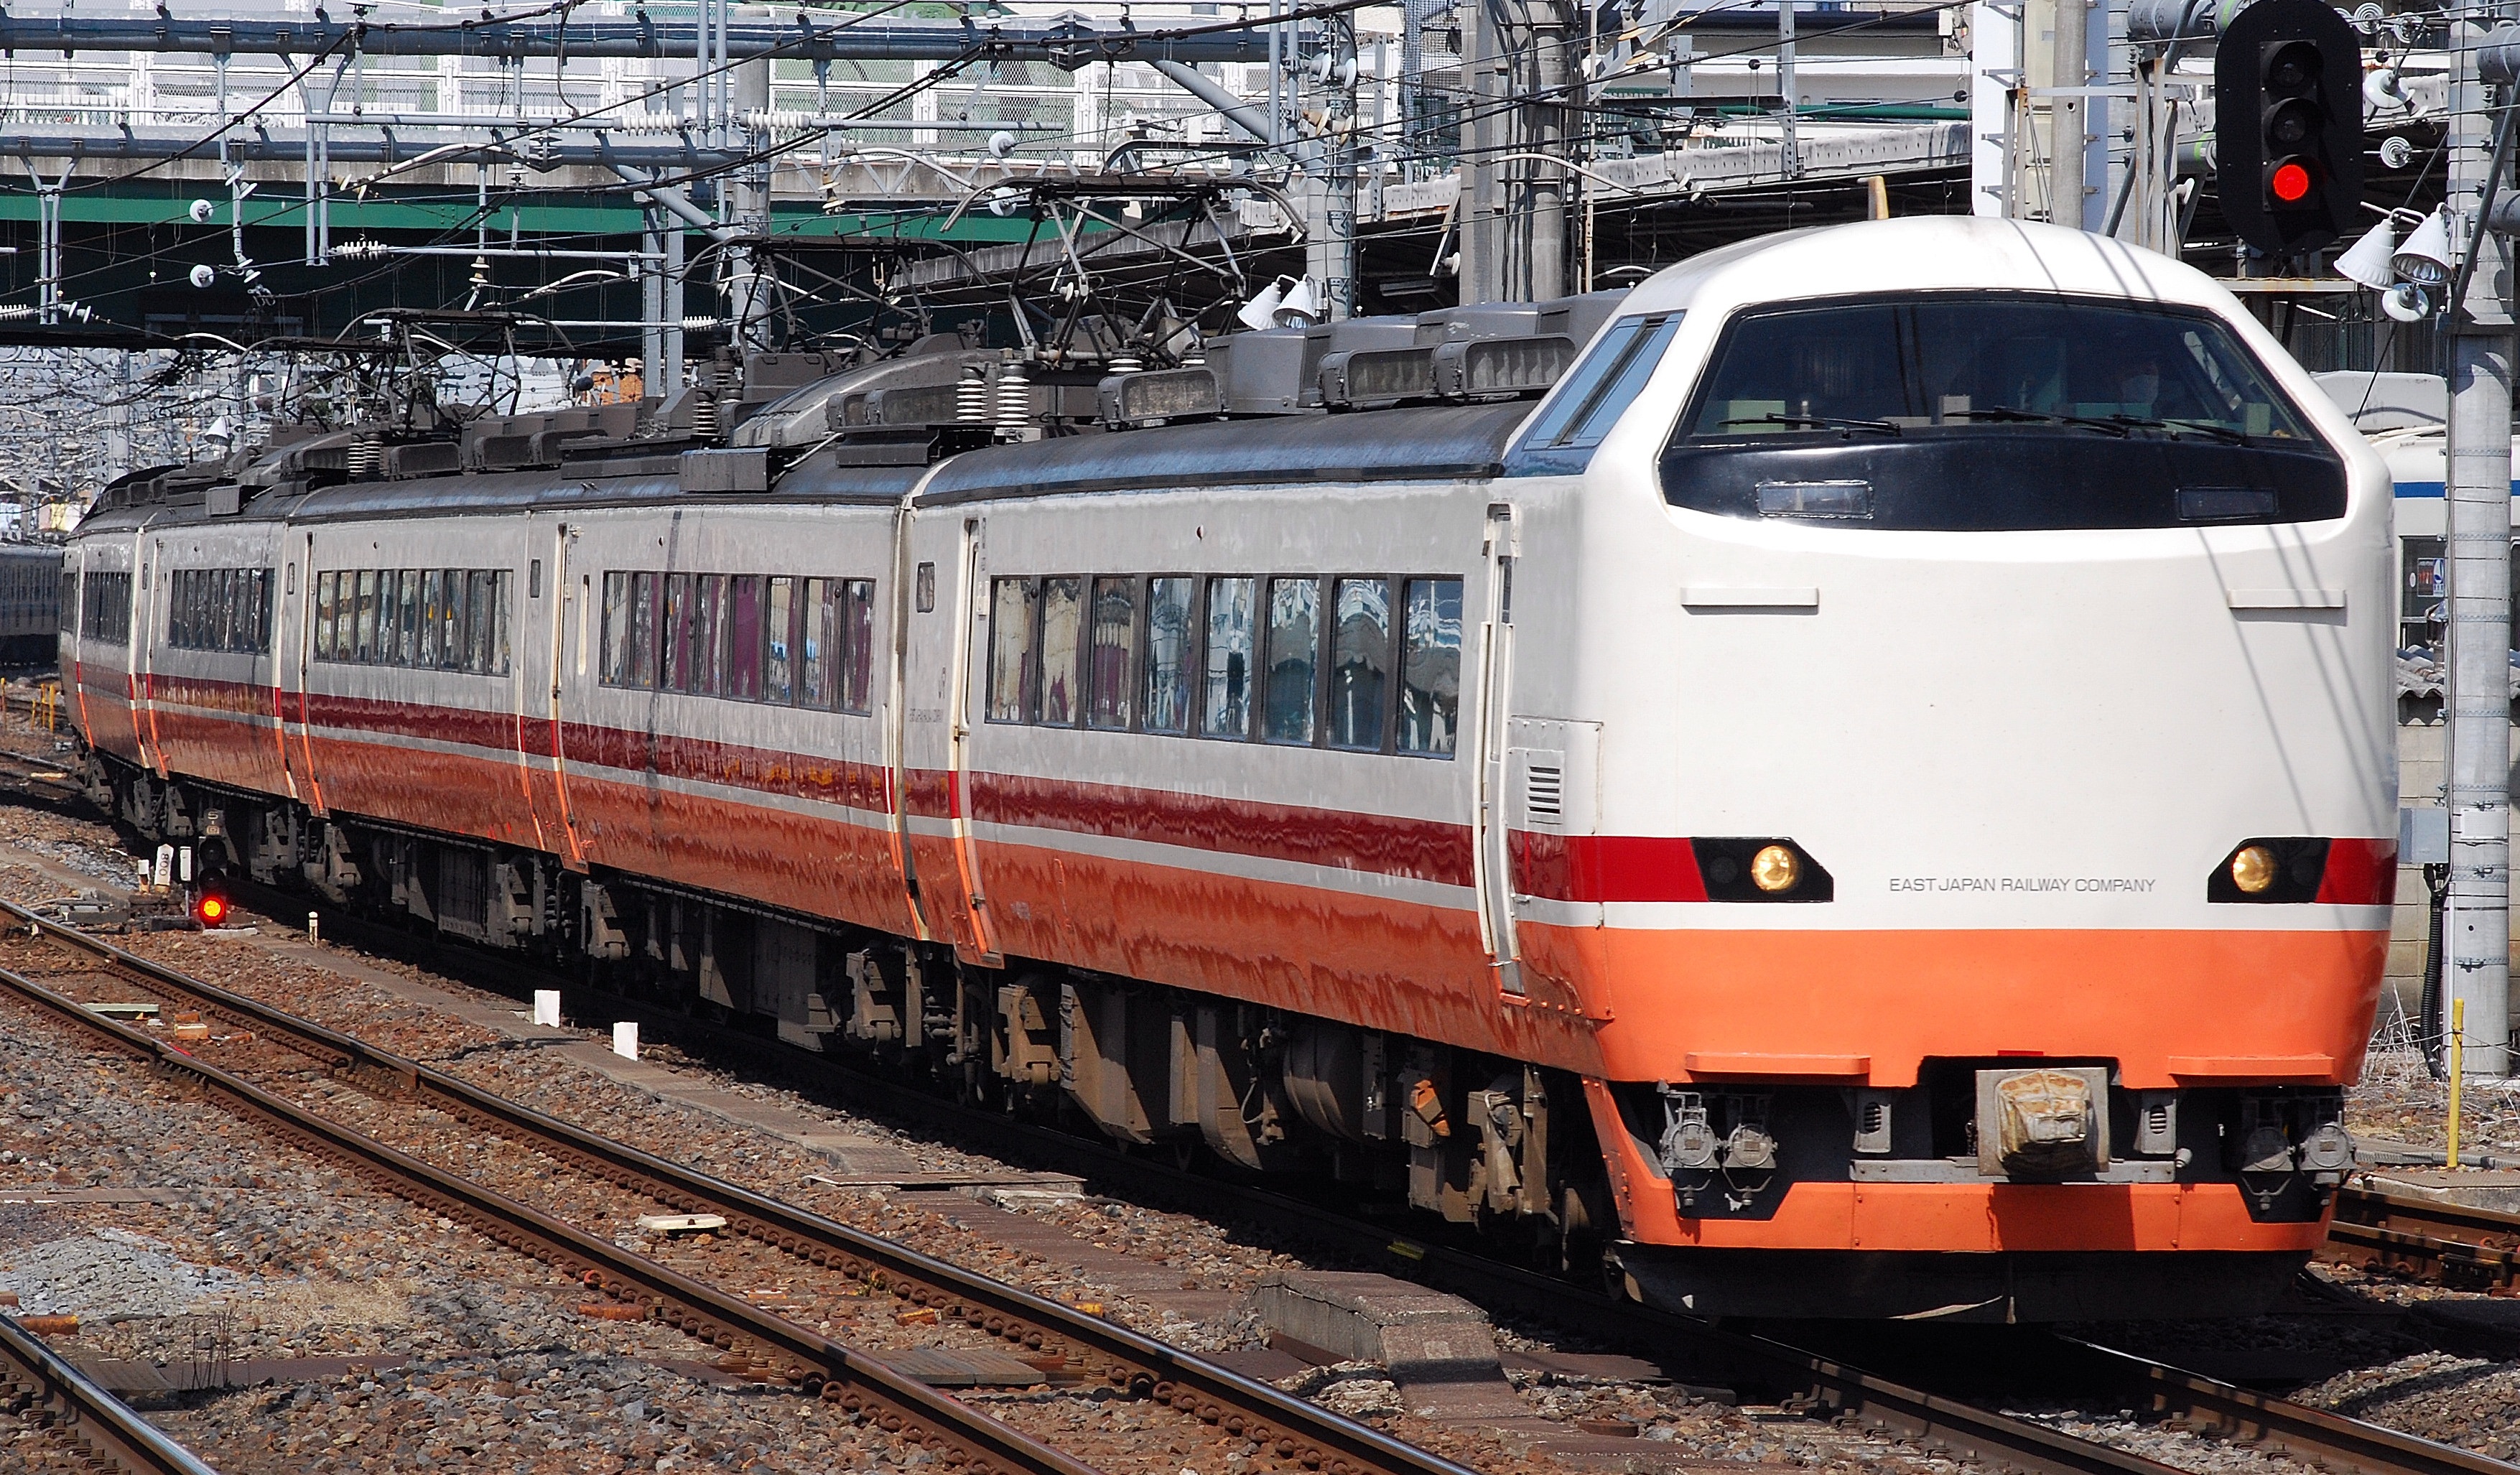
technology, track, train, transport, vehicle, station, japan, public transport, locomotive, passenger, approaching, rail transport, electric locomotive, land vehicle, nikko omiya, rolling stock, metropolitan area, railroad car, passenger car